Women in Church history

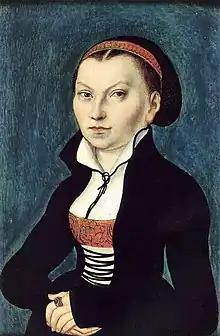
Katherine von Bora

As sponsor of Christopher Columbus' 1492 mission to cross the Atlantic, the Spanish Queen Isabella I of Castille (known as "Isabella the Catholic"), was an important figure in the growth of Catholicism as a global religion. Her marriage to Ferdinand II of Aragon had ensured the unity of the Spanish Kingdom and the royal couple held equal authority. The Catholic Monarchs then conquered the last Moorish bastion in Spain at Granada in January 1492 and seven months later, Columbus sailed for the Americas. The Catholic encyclopedia, credits Isabella as an extremely able ruler and one who "fostered learning not only in the universities and among the nobles, but also among women". Of Isabella and Ferdinand, it says: "The good government of the Catholic sovereigns brought the prosperity of Spain to its apogee, and inaugurated that country's Golden Age".